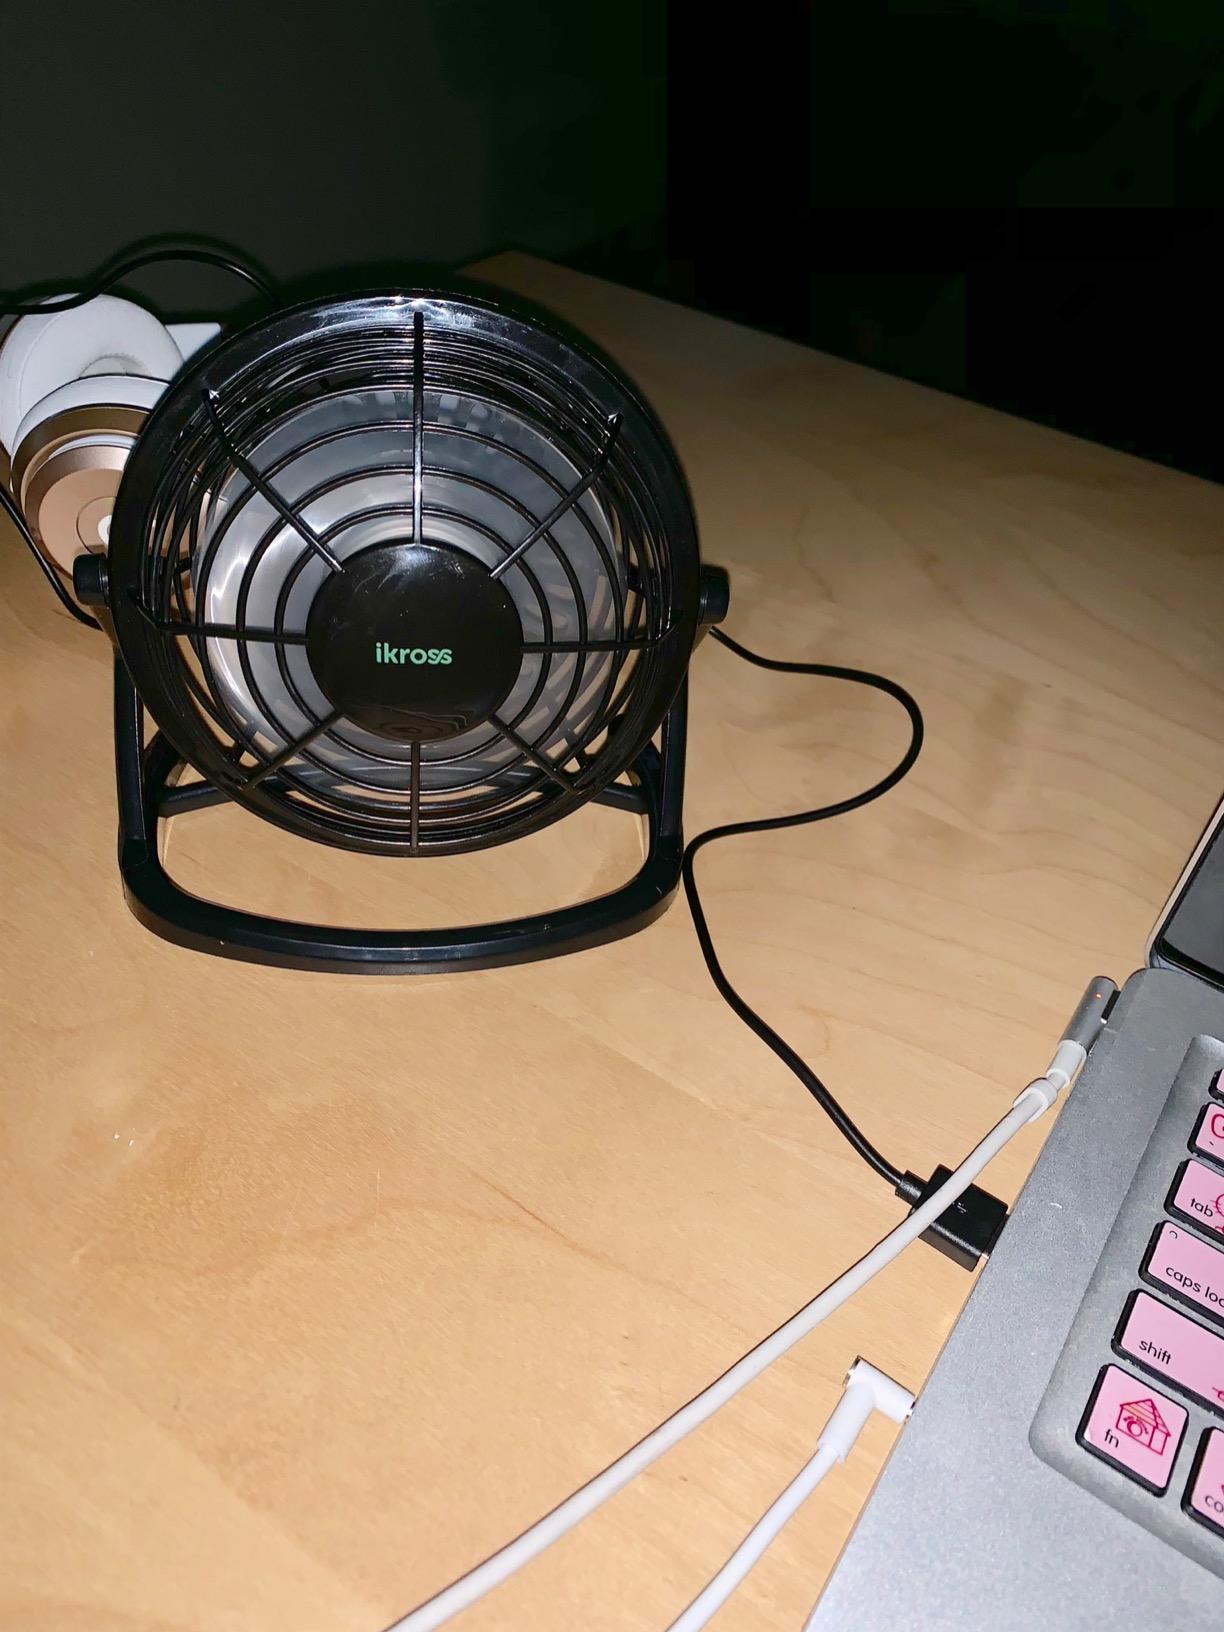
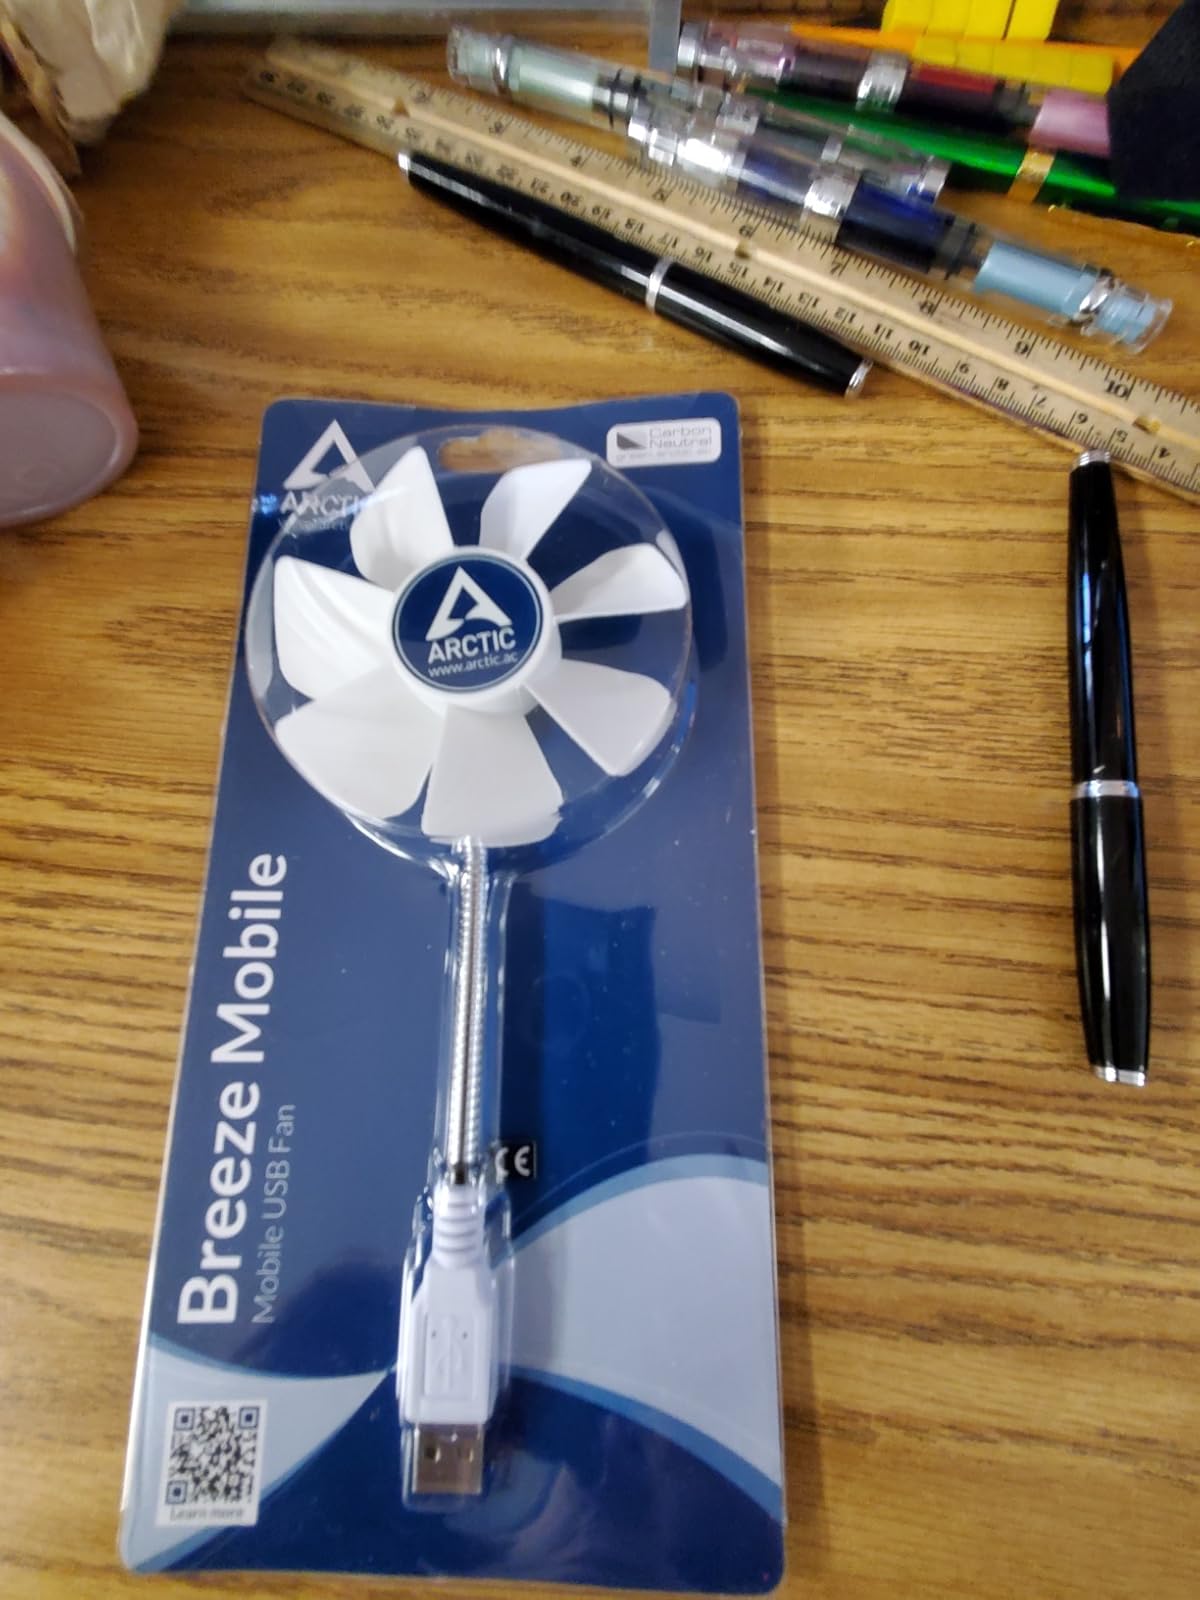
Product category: fan
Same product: no